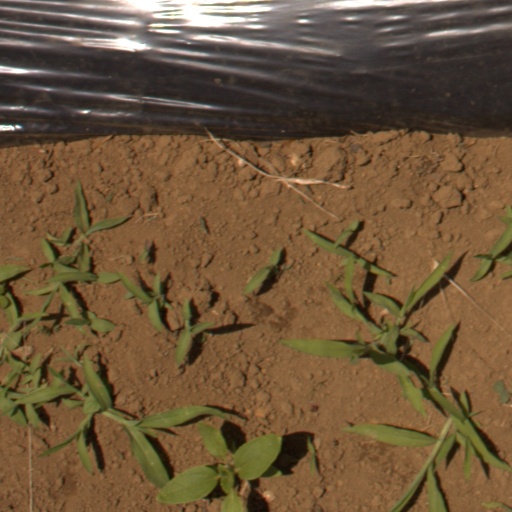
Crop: Jerusalem artichoke